Choanosome

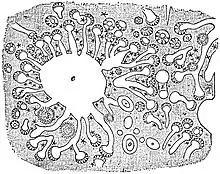
Transverse section across an exhalant canal and surrounding choanosome of "Cydonium eosaster", showing the aphodal flagellated chambers

A choanosome is an inner region of a sponge, supported on the choanoskeleton, the structure that contains the choanocytes.